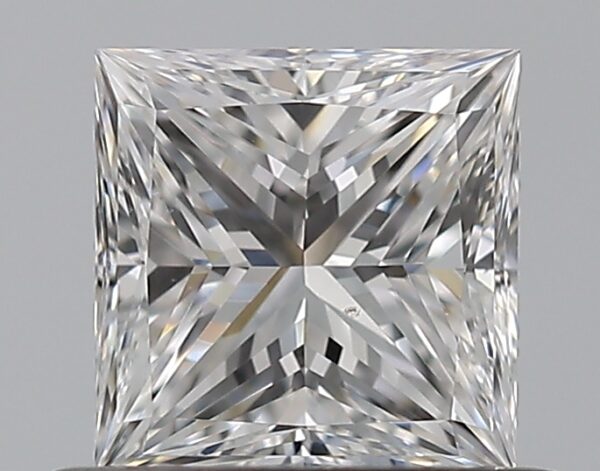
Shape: princess
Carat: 0.65
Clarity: VS2
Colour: D
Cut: EX
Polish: EX
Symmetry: VG
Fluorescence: N
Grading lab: GIA
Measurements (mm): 4.9 x 4.82 x 3.52